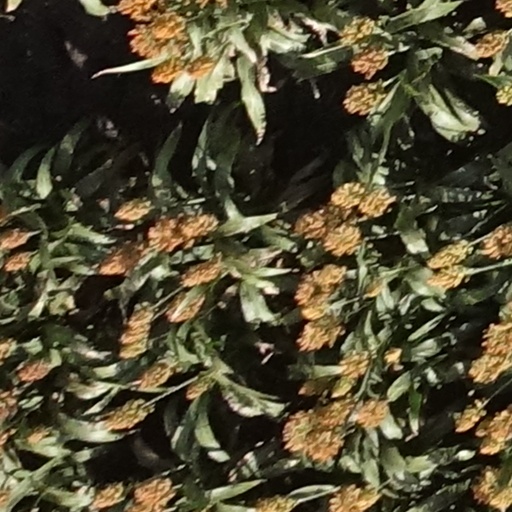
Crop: sorghum